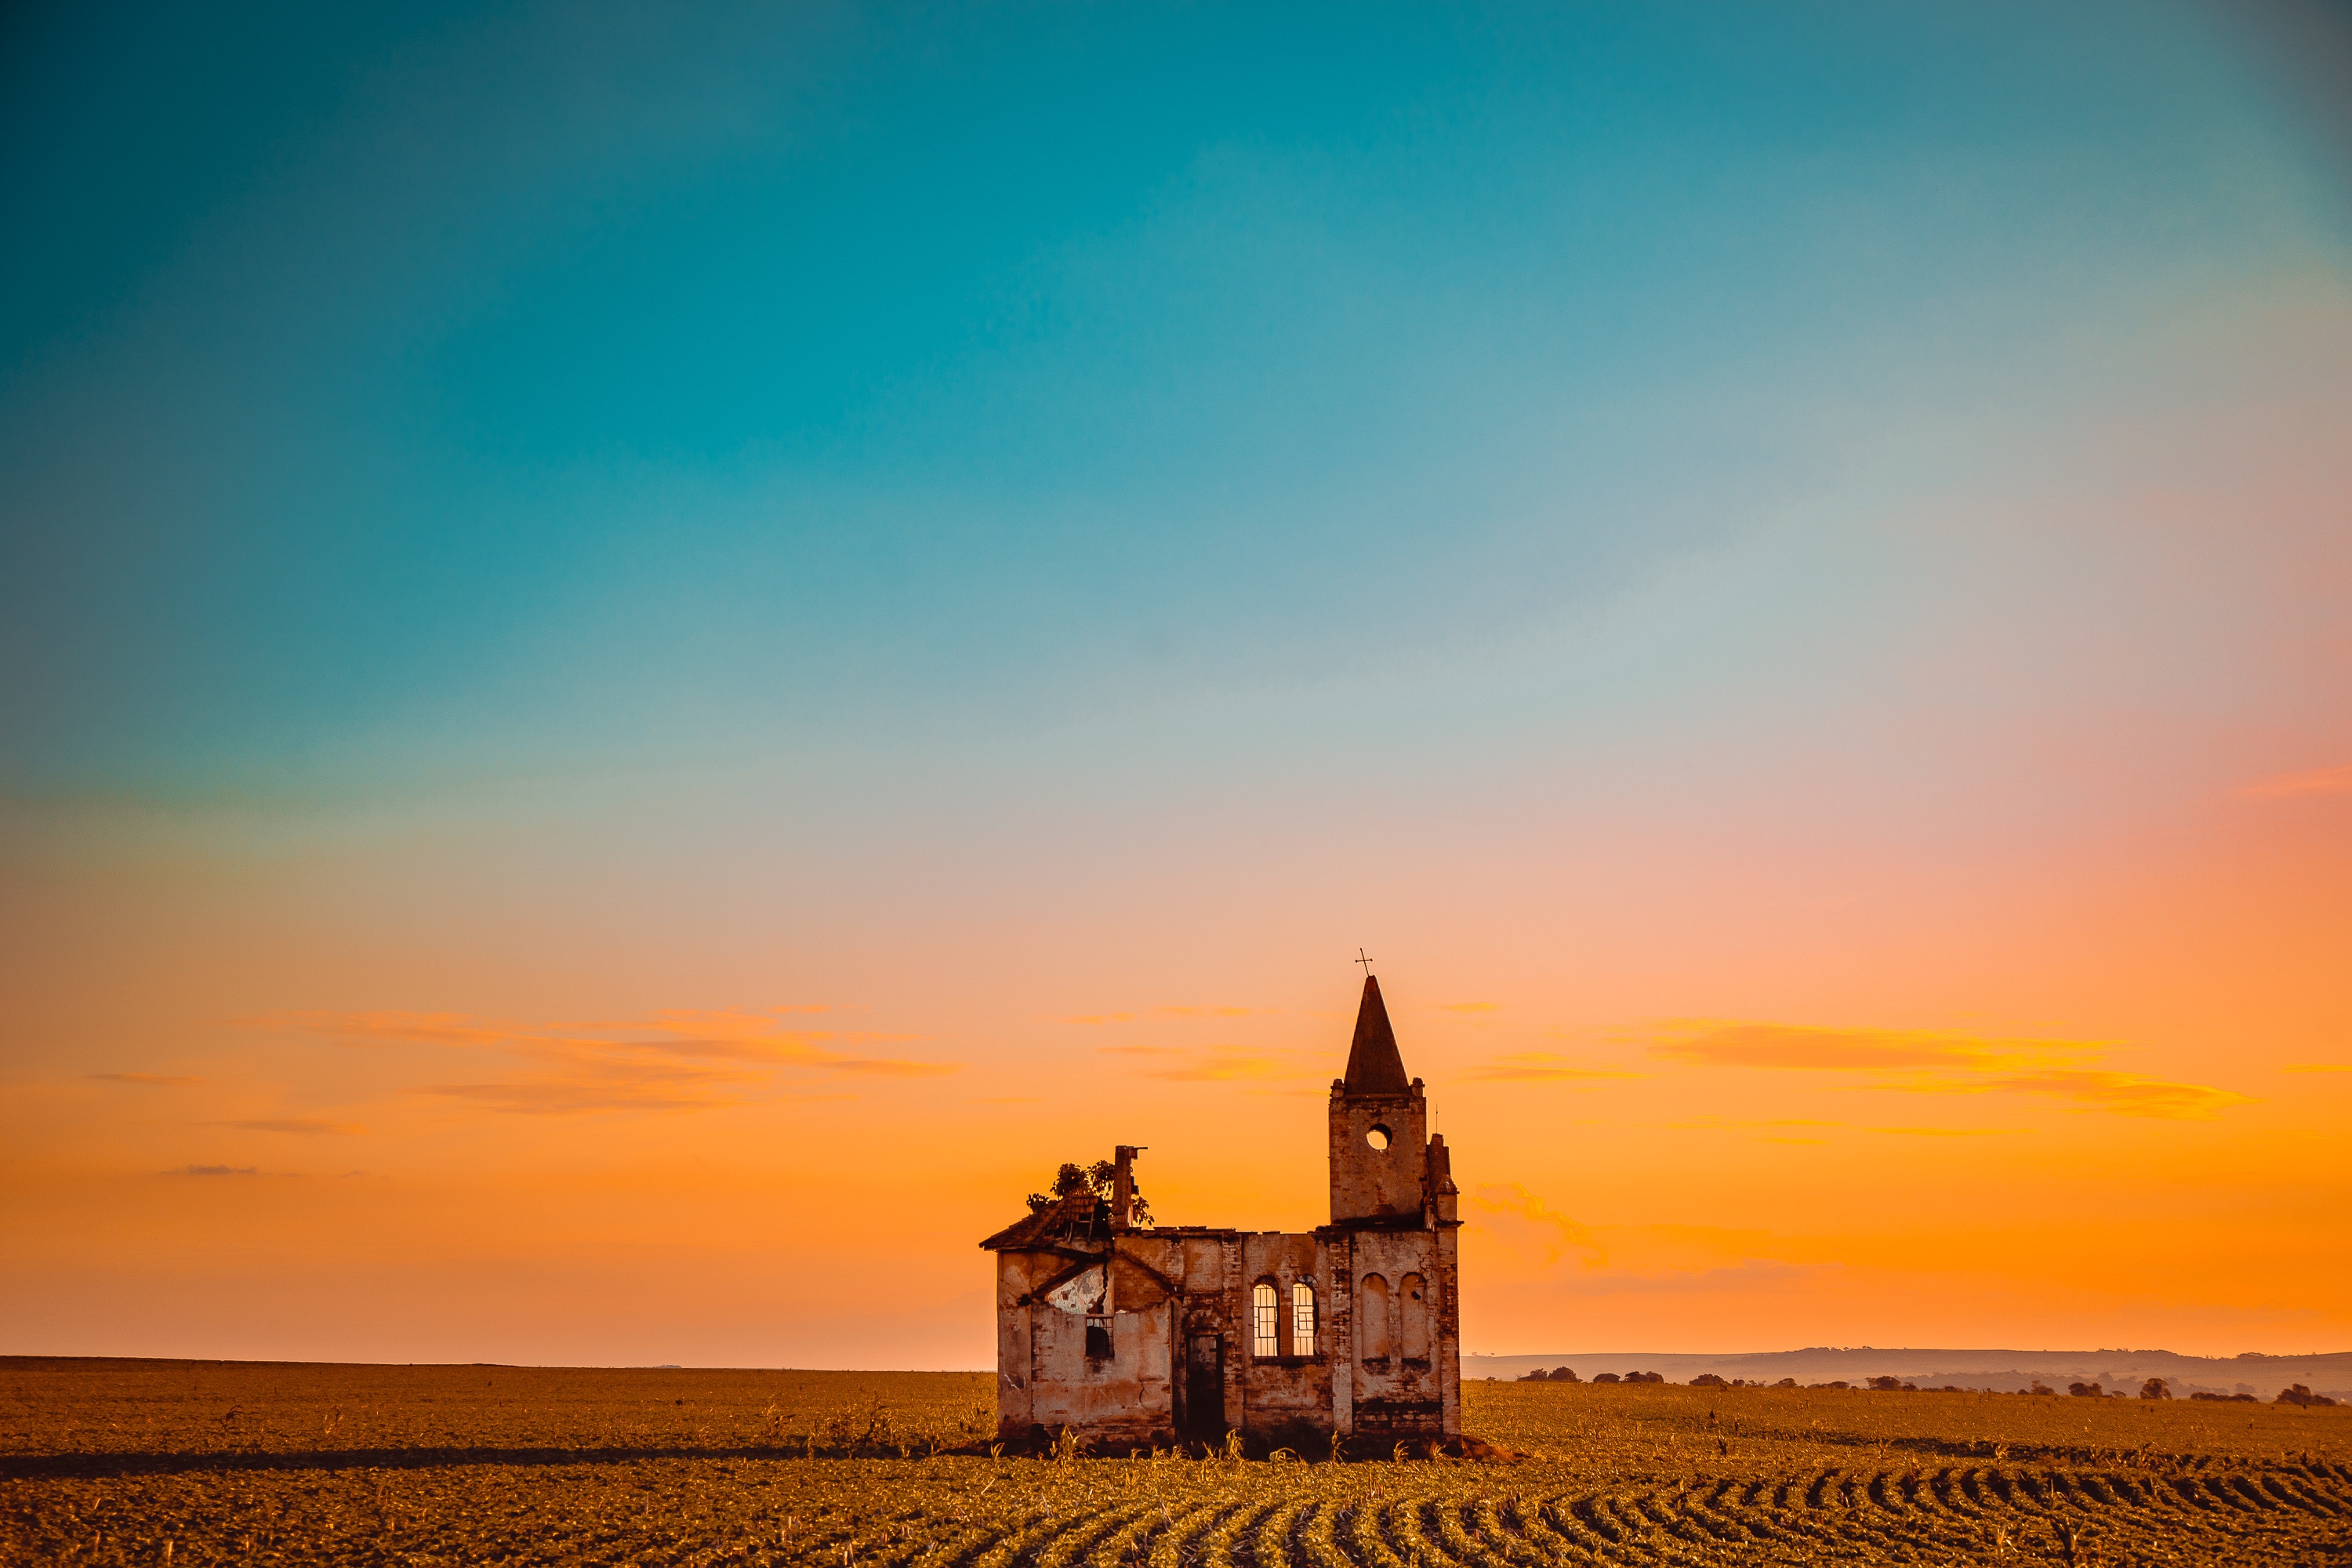
sky, landmark, cloud, sunset, horizon, landscape, evening, chapel, church, house, calm, dusk, stock photography, sea, architecture, sunrise, building, photography, sunlight, plain, place of worship, city, tourism, coast